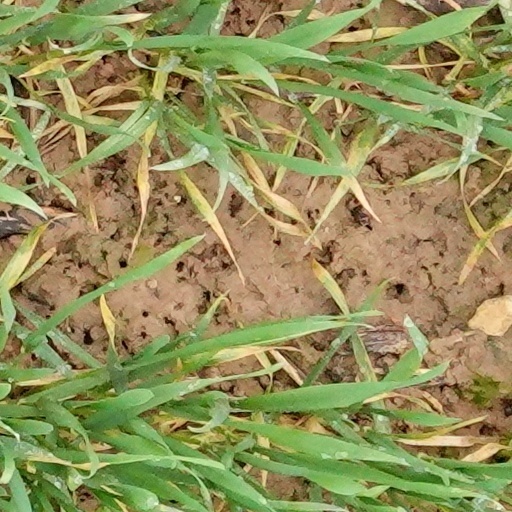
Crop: wheat